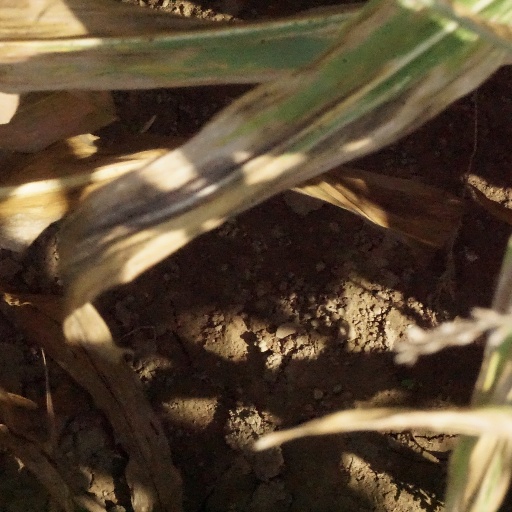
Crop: maize; corn